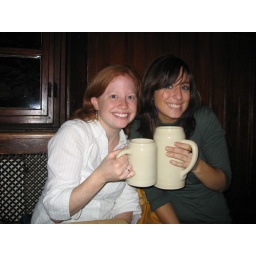
It was beer from a wooden keg in stone mugs in a huge hall filled with raucous drunk Austrians. Fantastic.